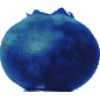
Label: huckleberry